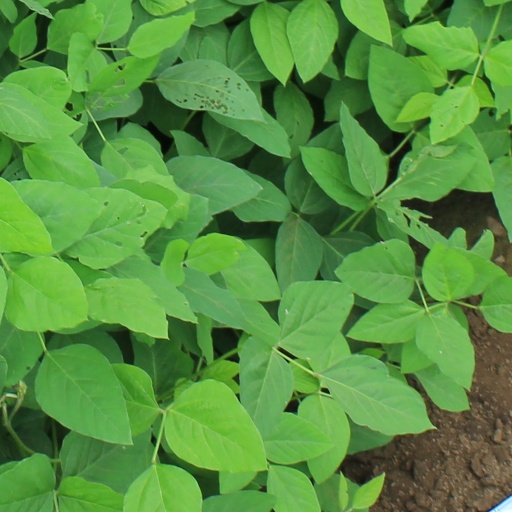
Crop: soybean